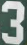
Number: 3